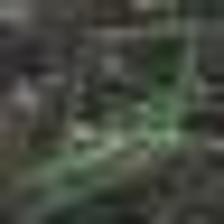
Label: clustered